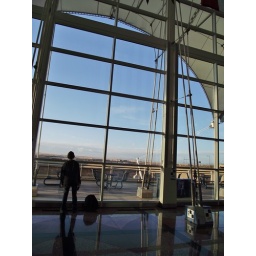
In the Denver Airport, it was, like 7:30 so the light over the mountains was perfect through the window